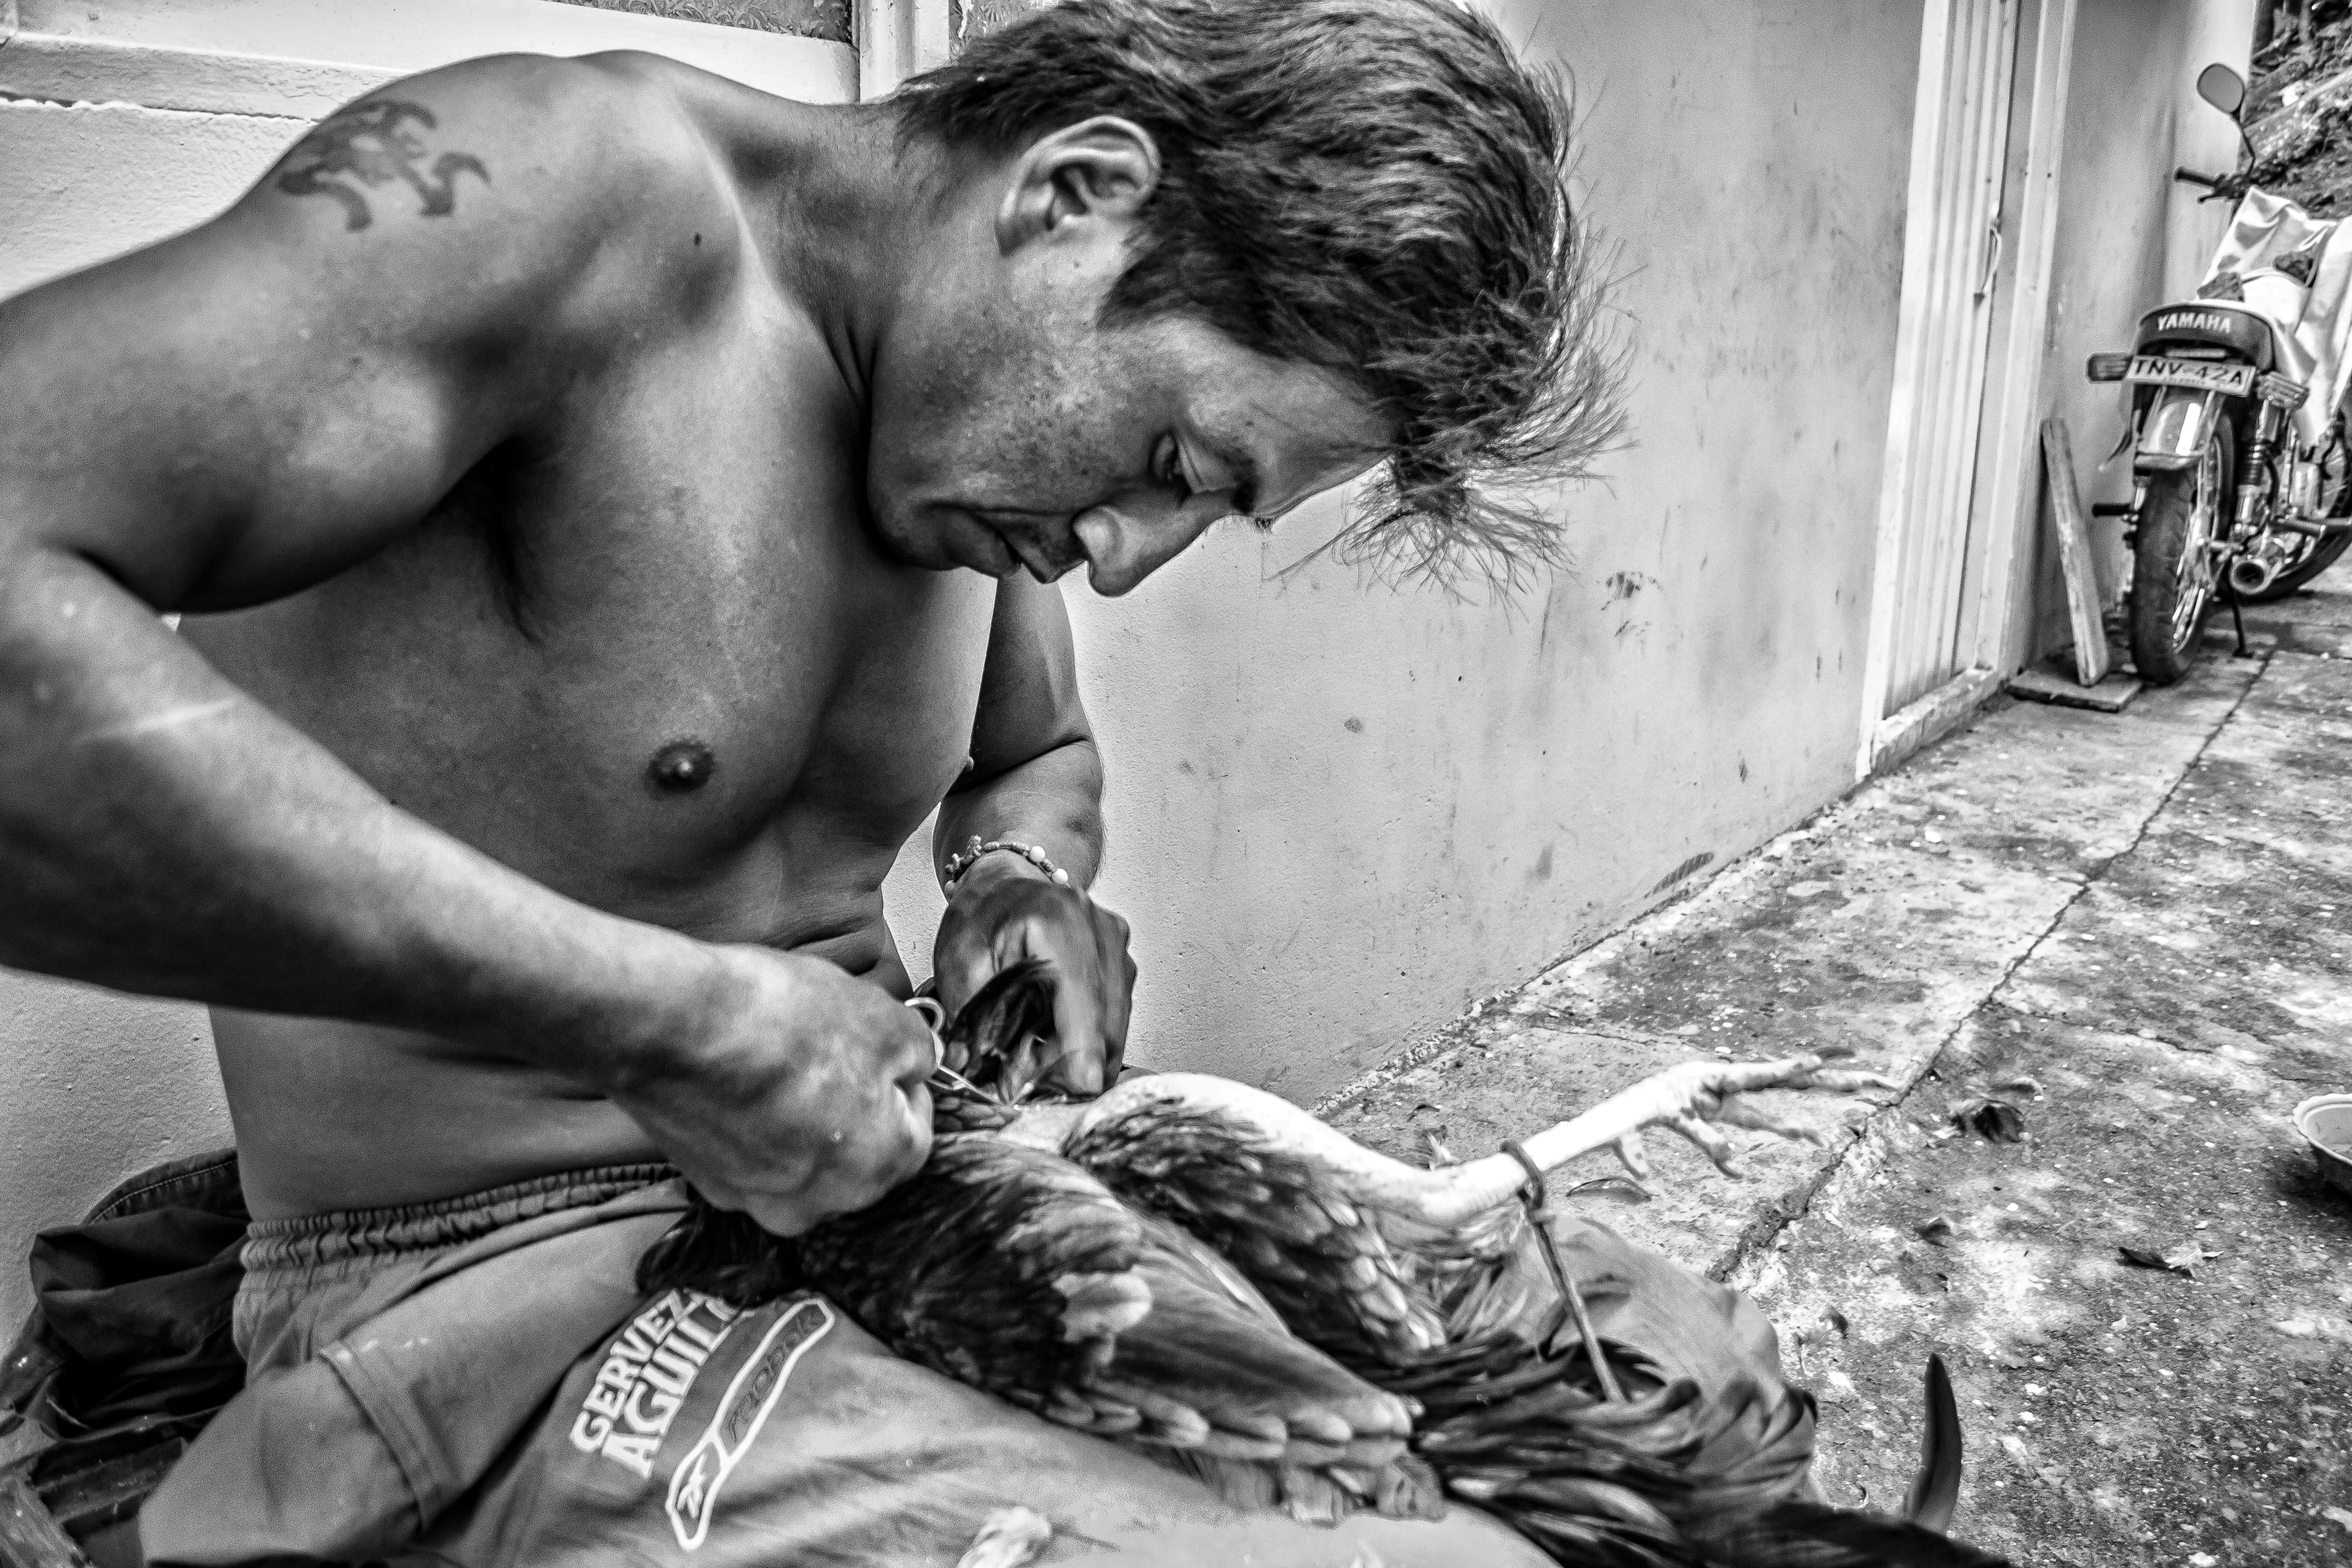
man, person, black and white, pen, male, monochrome, muscle, fight, gallo, feathers, wings, ave, monochrome photography, art model